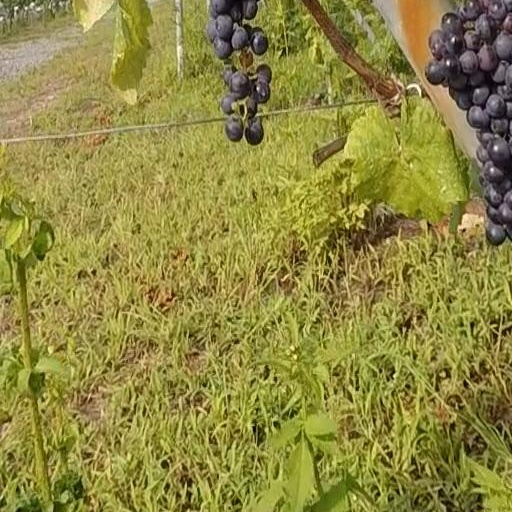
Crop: grape